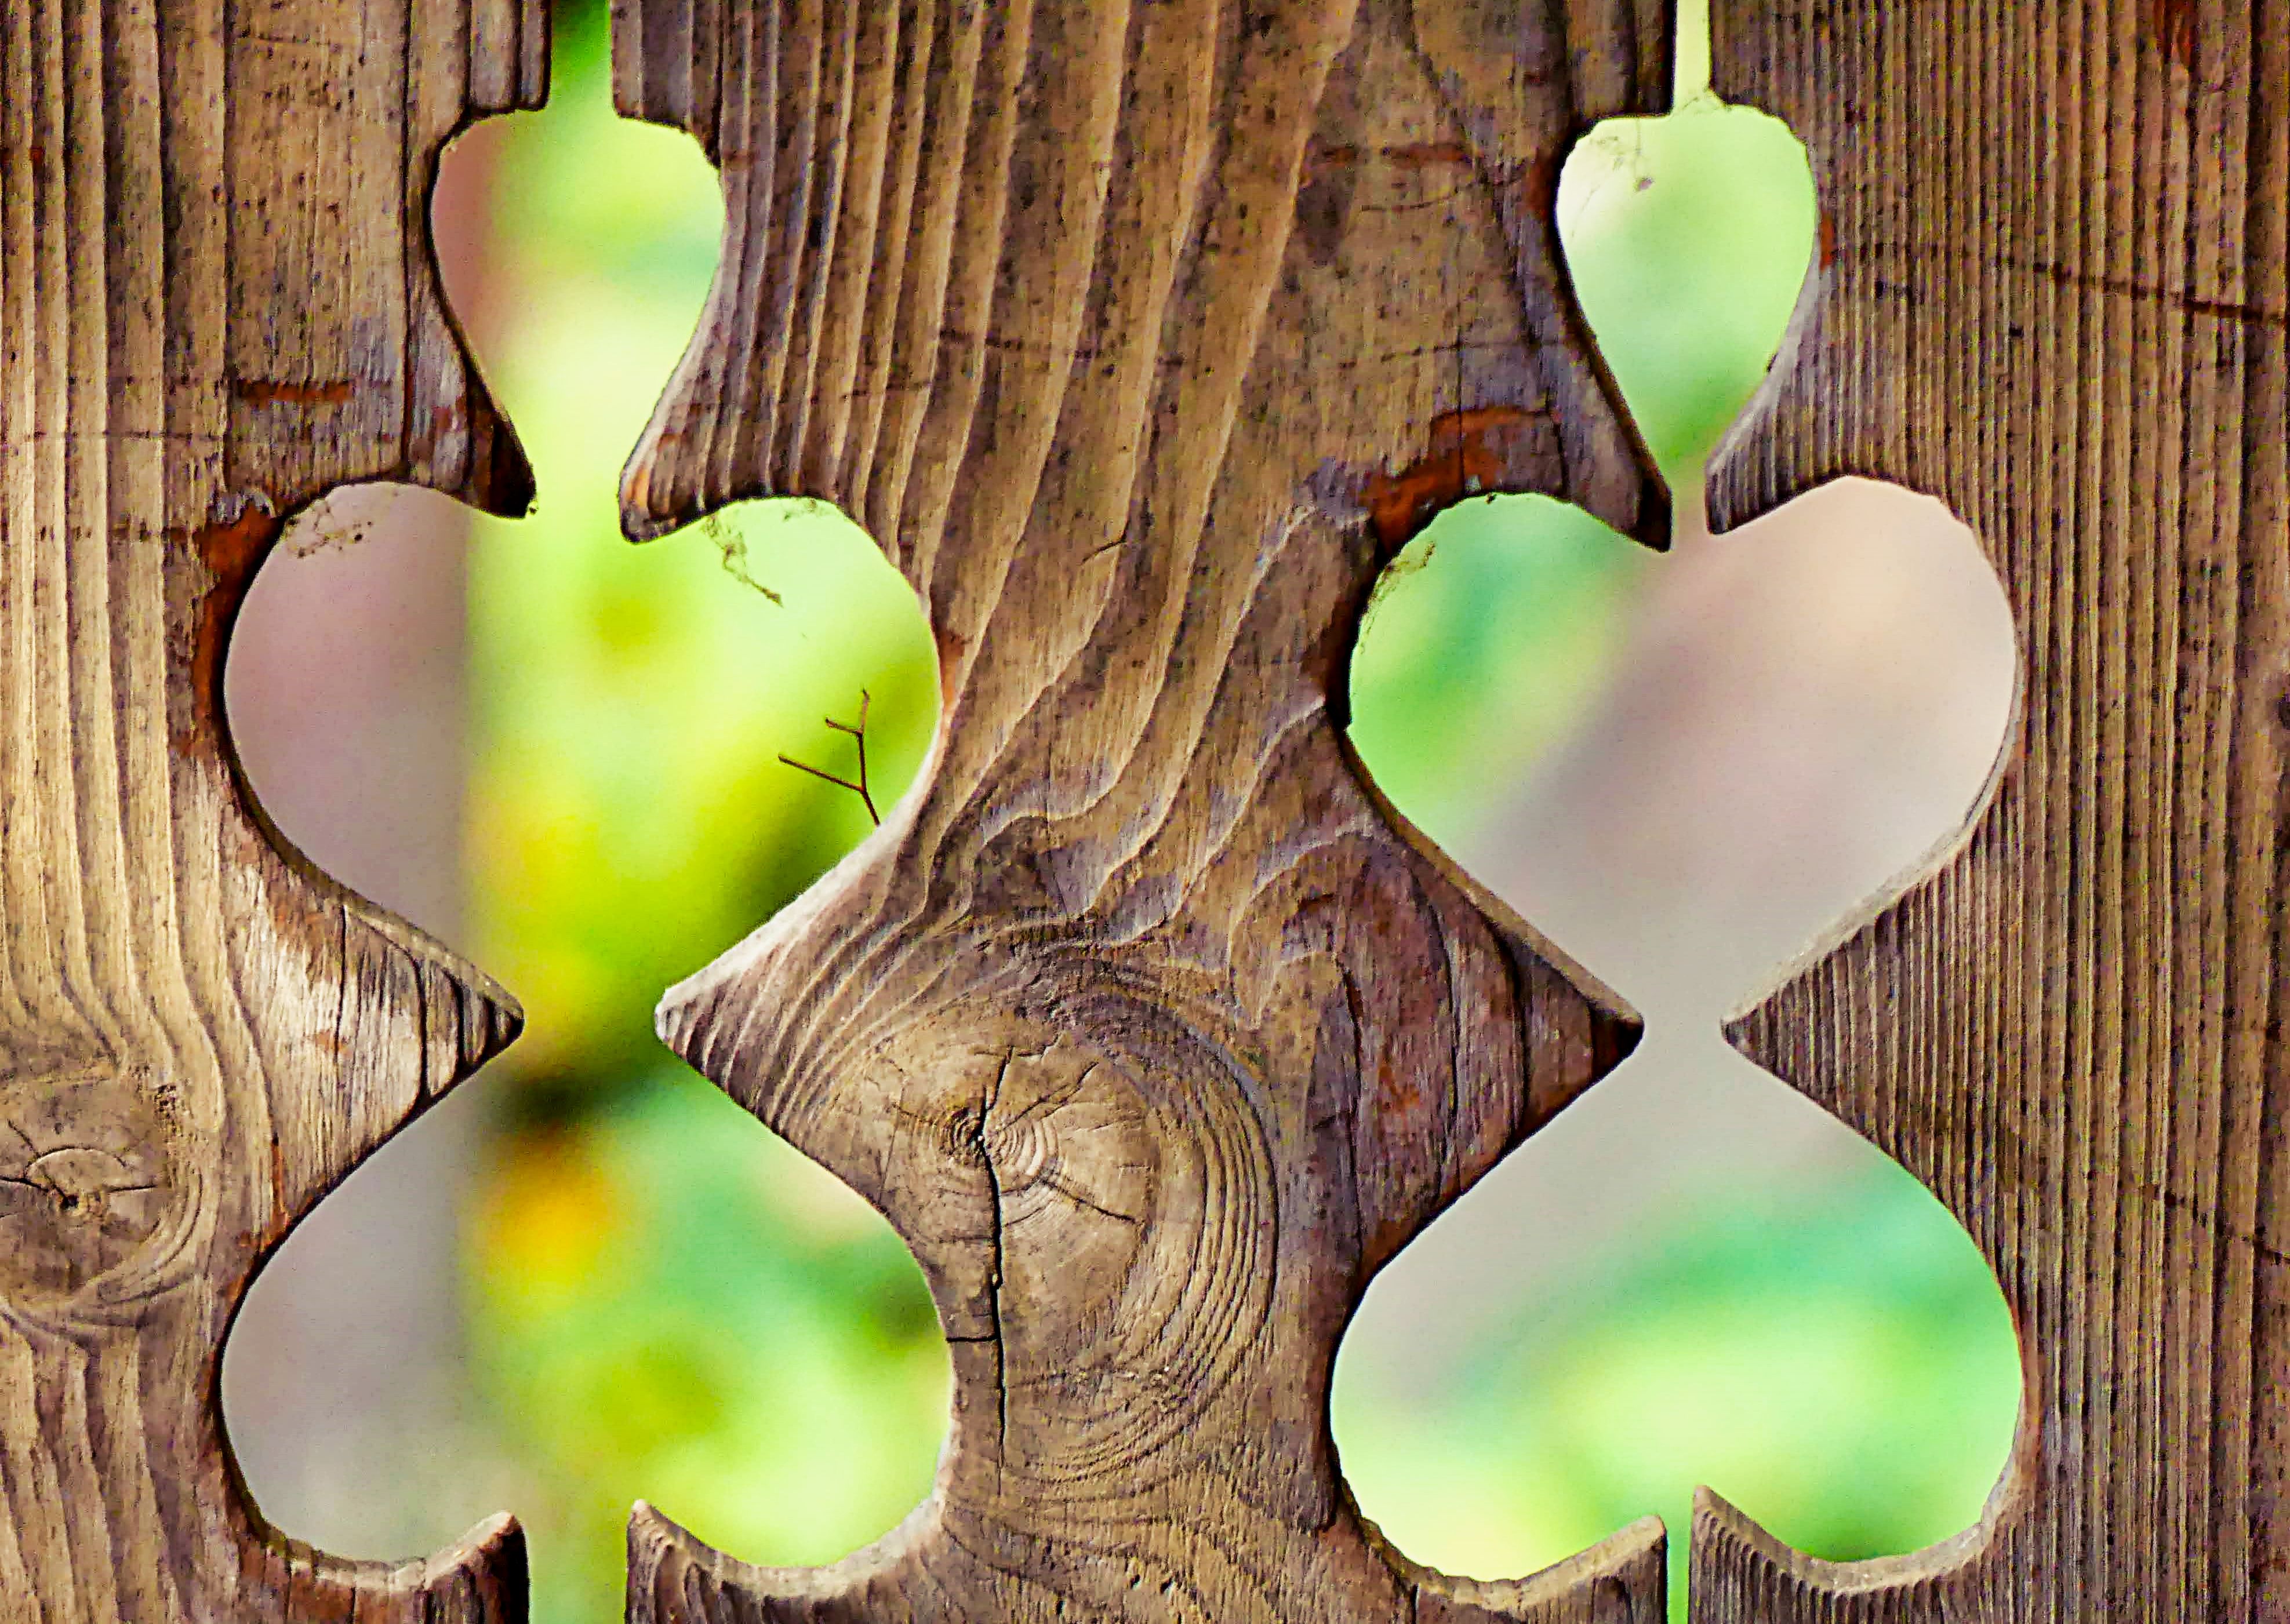
Paper Hearts
Paper hearts cut into intertwined shapes. The shapes are placed on a wooden background where the curves of the wood grain are clearly visible giving the scene a sense of natural beauty and magic. The paper hearts are in soft colors giving the scene a more romantic and delicate feel.
Close-up shot from a vertical angle with soft indirect lighting. The soft colors of the paper shapes contrast with the texture of the wood grain in the background making the paper shapes stand out and put them in focus.
Labels: Symbol, Love Heart Symbol, Wood, Food, Fruit, Pear, Plant, Produce, paper shapes